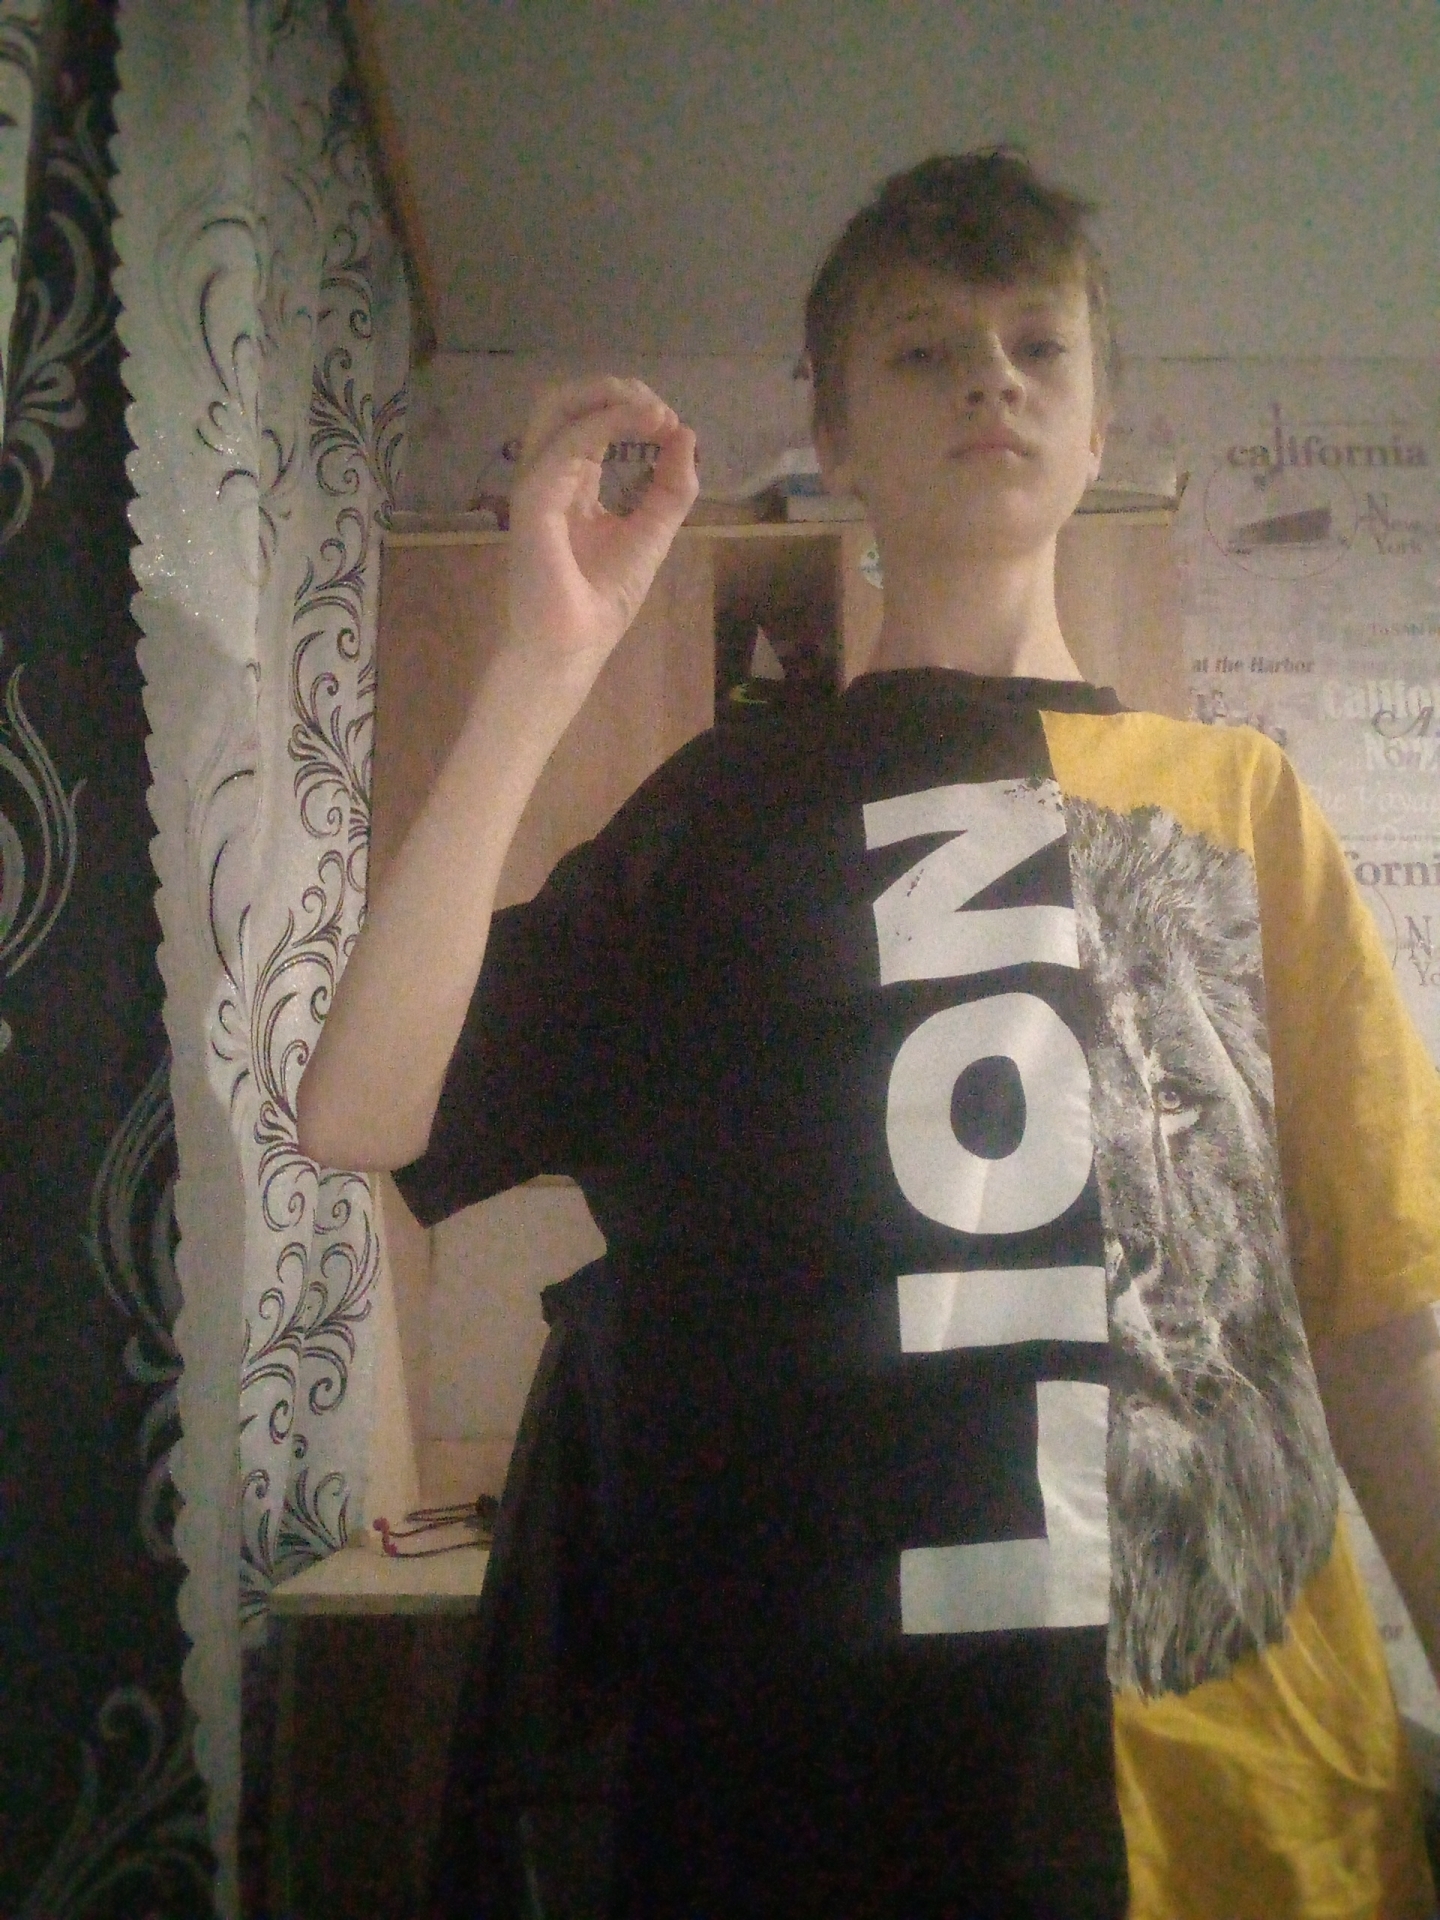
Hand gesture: grip